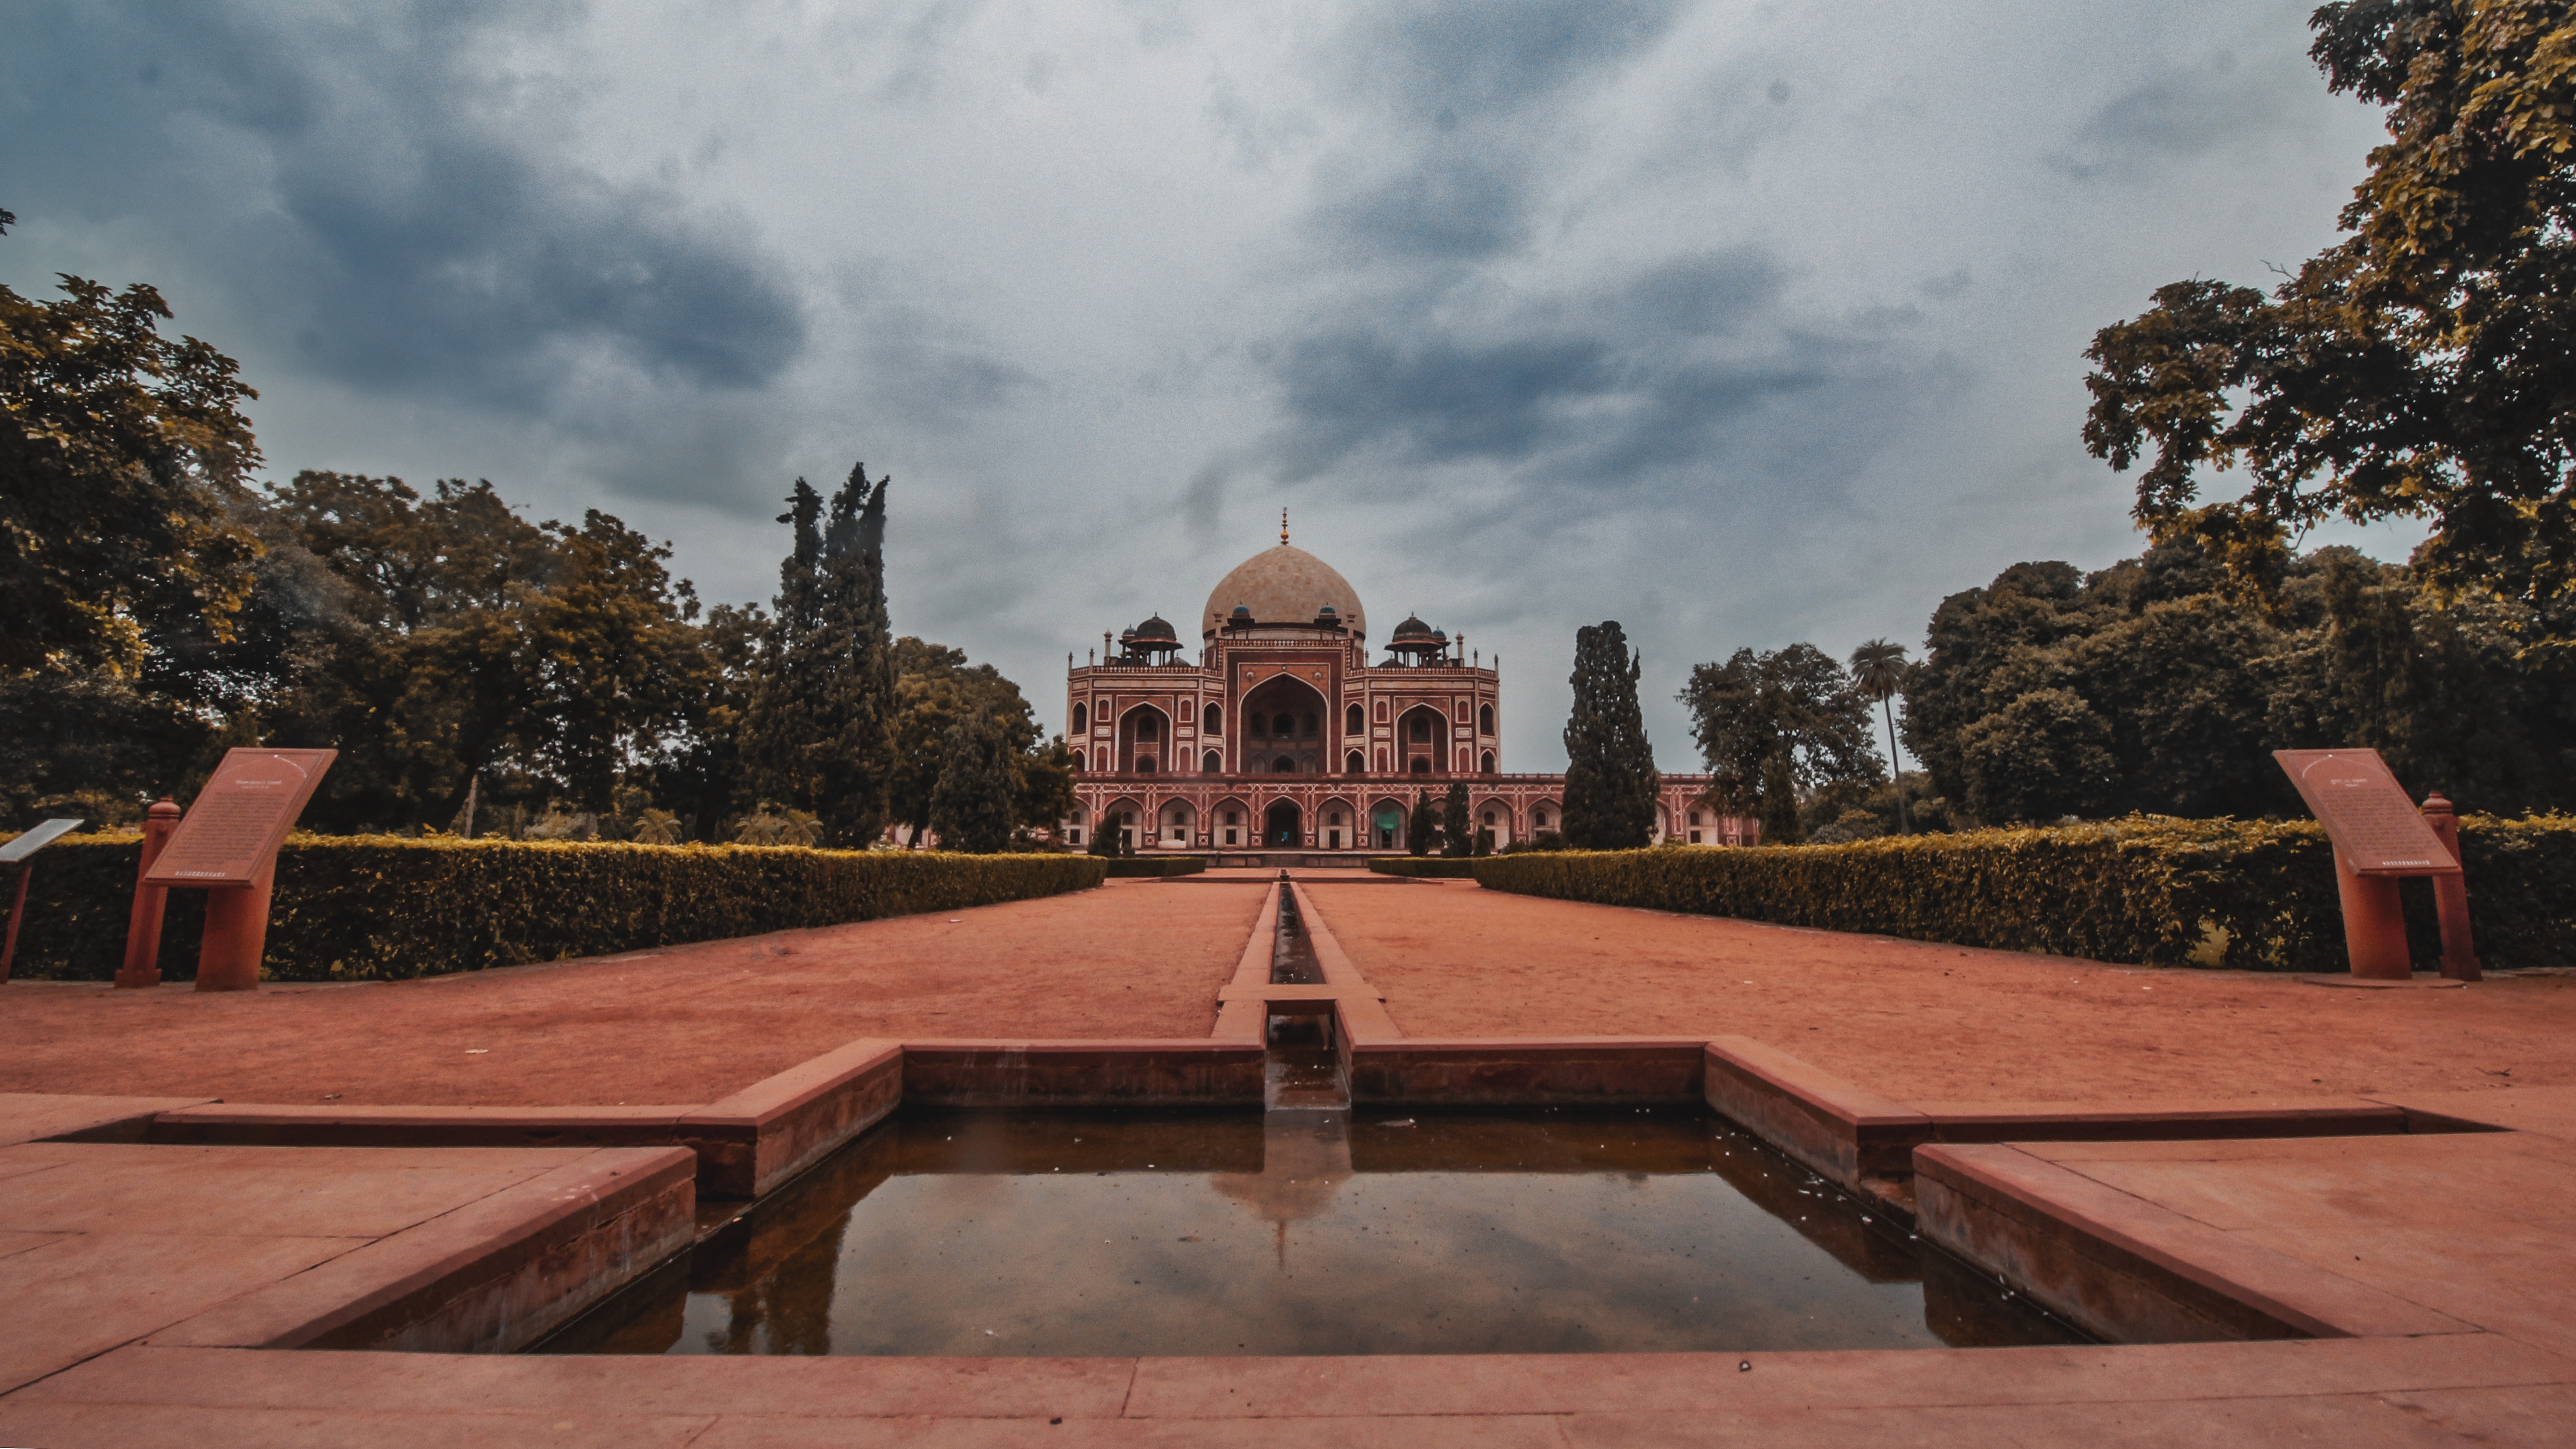
landmark, sky, building, reflecting pool, architecture, tomb, tree, tourism, historic site, cloud, estate, vacation, mausoleum, tourist attraction, dome, palace, monument